List of Denver Broncos first-round draft picks

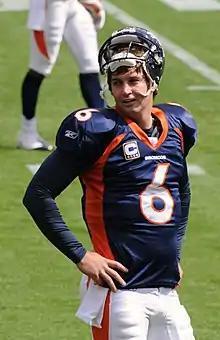
Jay Cutler earned a Pro Bowl selection with the Broncos in 2008.

The Denver Broncos are a professional American football team based in Denver, Colorado. They are members of the American Football Conference West Division in the National Football League (NFL). The franchise was formed on August 14, 1959, to compete in the American Football League (AFL). The first AFL Draft was held three months later. The last AFL draft the Broncos participated in was the 1966 draft, due to them joining the NFL as part of the AFL–NFL merger on June 8, 1966.